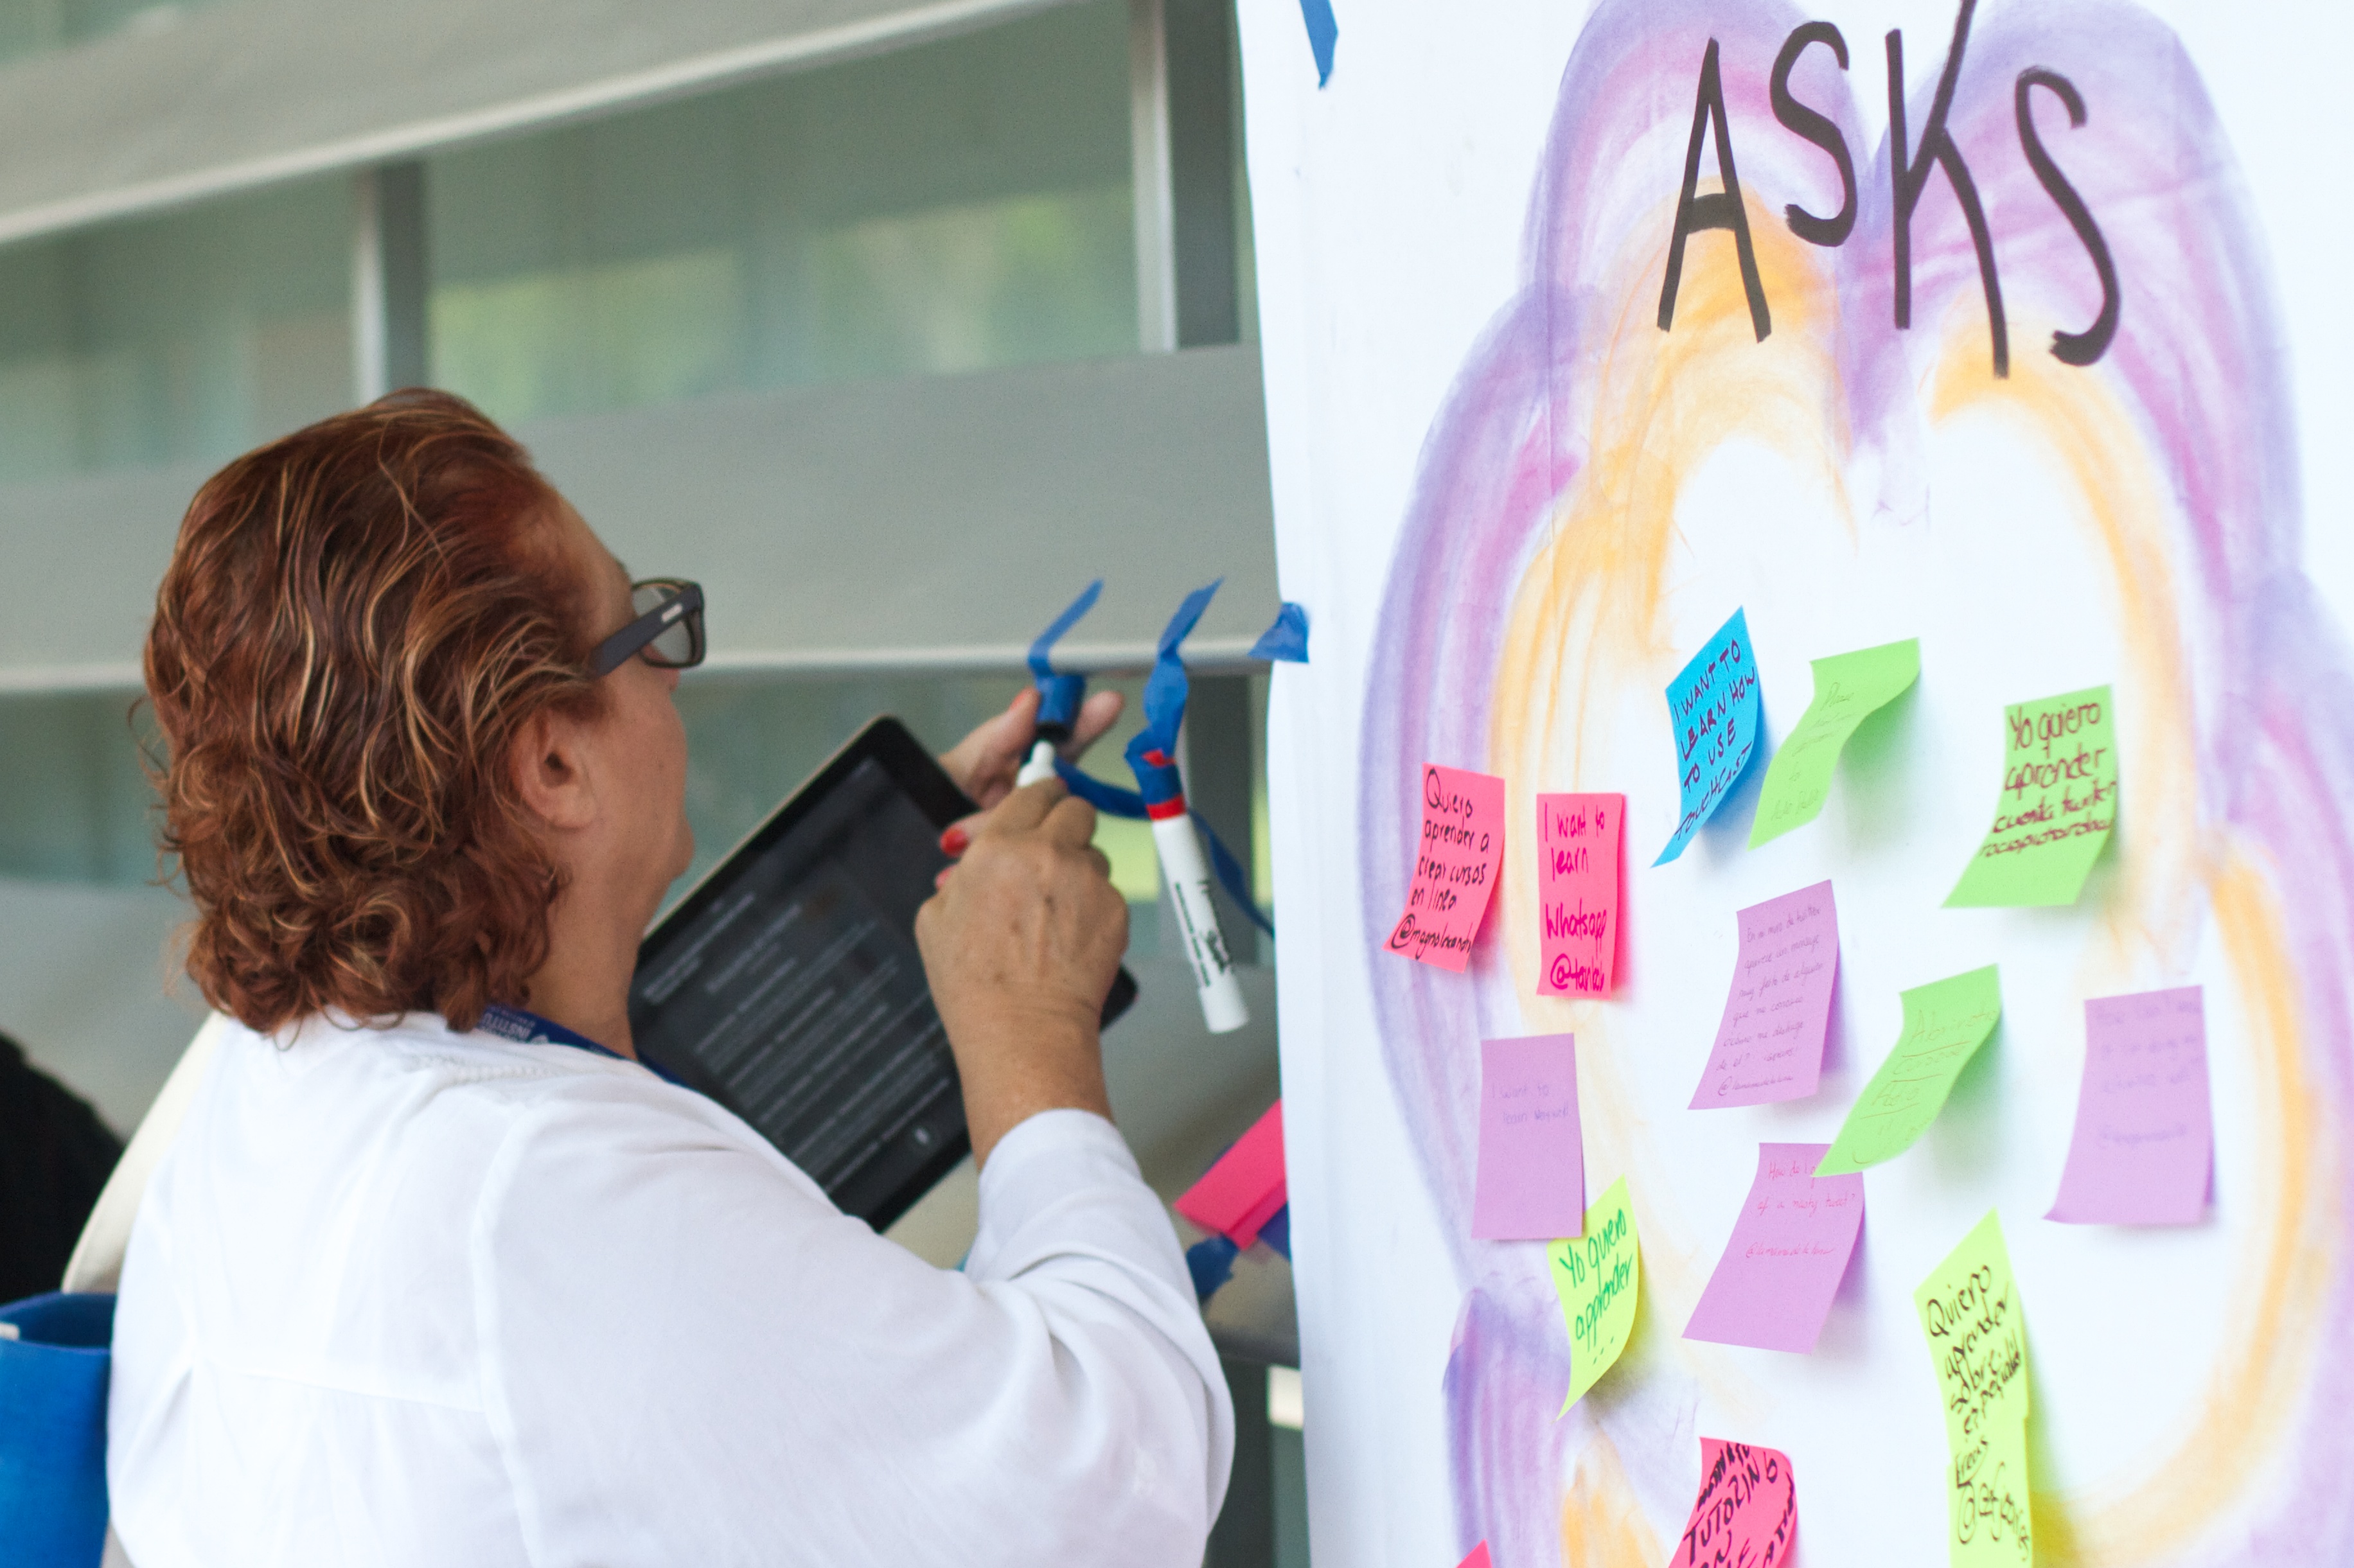
learning, udgagora